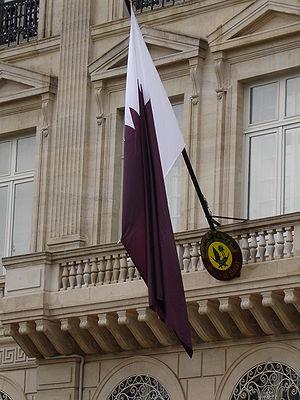
Le drapeau du Qatar est le drapeau national et le pavillon national de l'État du Qatar. Il est à l'origine tout rouge comme ceux des autres pays de la péninsule arabique à l'époque de la domination anglaise. Pour se différencier des autres, les proportions et le blanc sur le côté ont été choisis pour signifier la paix.
Le Qatar est une monarchie absolue constitutionnelle héréditaire où l'émir est à la fois chef de l'État et chef du gouvernement. Il n'y a pas de système électoral et les partis politiques sont interdits.